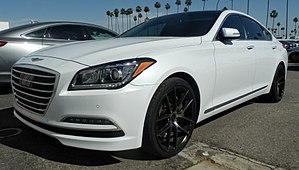
Genesis Motors est une marque automobile de luxe fondée par Hyundai Motor en 2015.